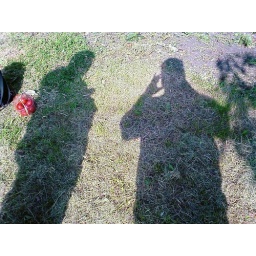
day after bo bath ball in the park taking pics